Heat pen

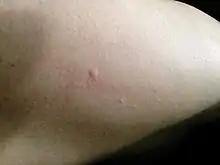
Mosquito bite

A heat pen (also known as a "thermal stick") is a device used to mitigate the effects of an insect sting (e. g. wasp sting) or insect bite (e. g. mosquito bite) by briefly heating the skin.